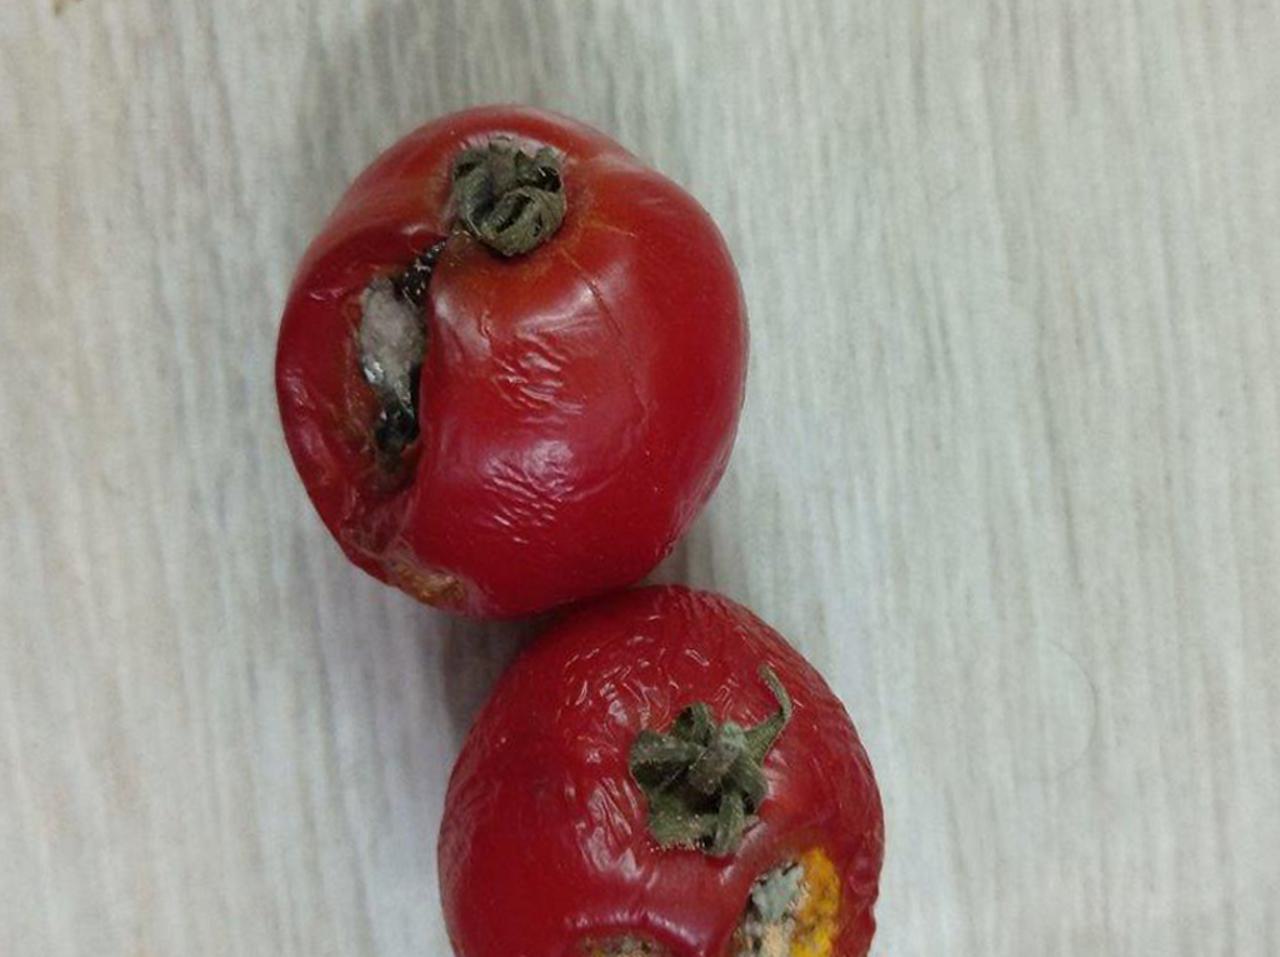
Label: Rotten